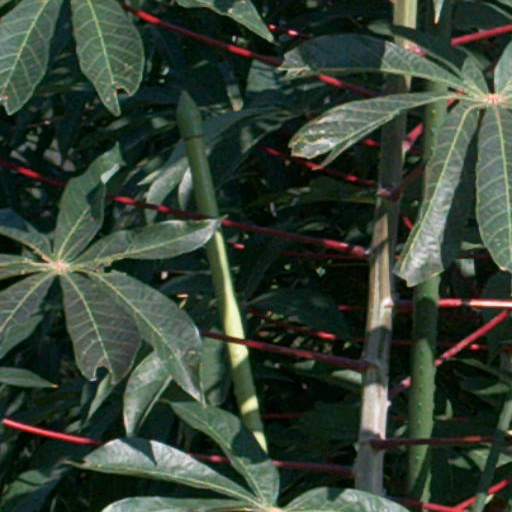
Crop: cassava